Question: What is the red strip on?
Tambaya: Mene yake da jan layi?
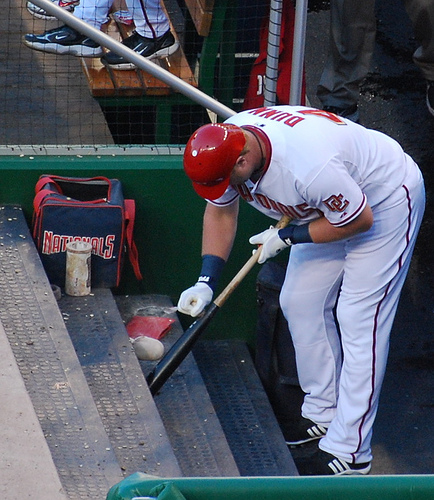
Answer: Pants.
Amsa: Wando.